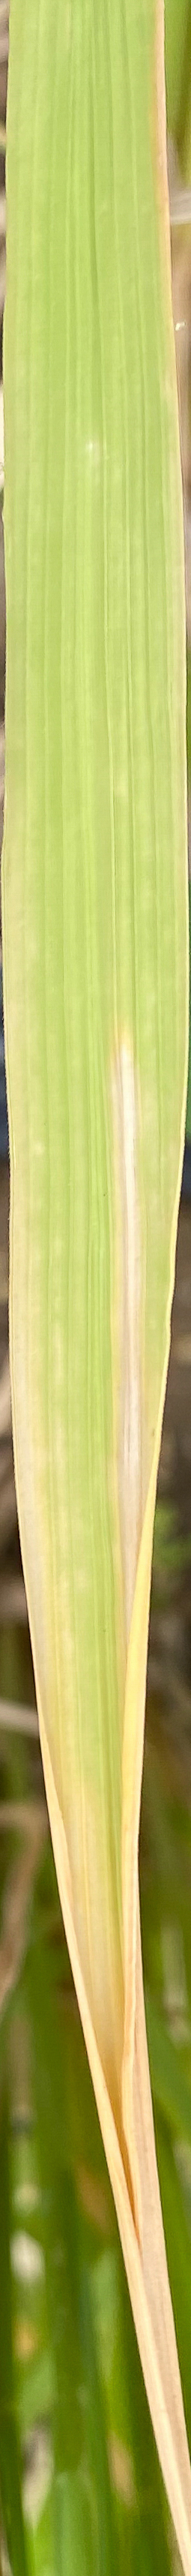
Nhãn: N